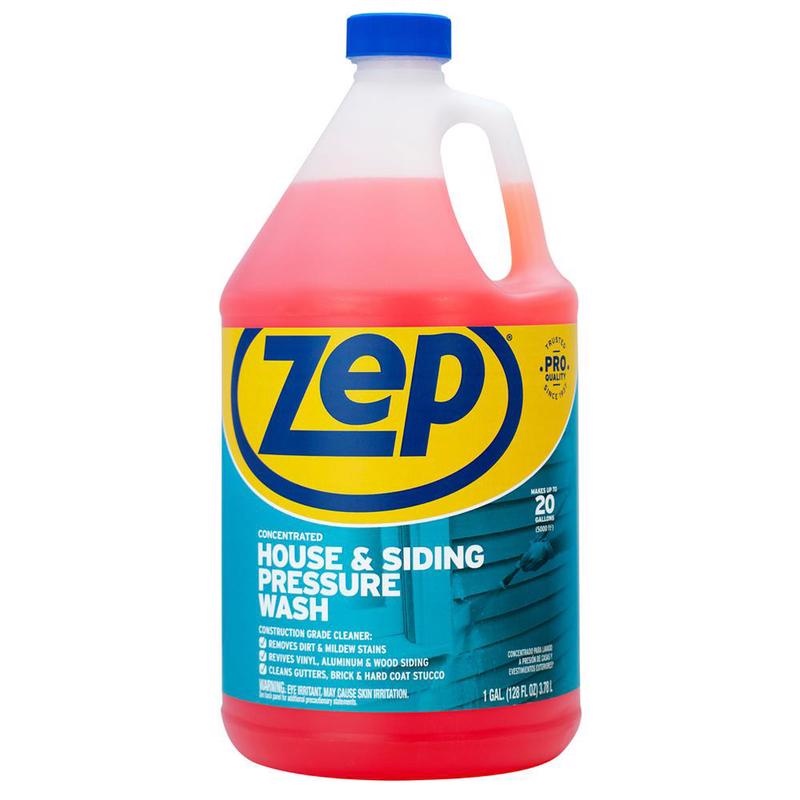
Zep Concentrated House & Siding Pressure Wash Formula - 1 gal.
Brand: Amrep Inc.
Zep Commercial House & Siding Pressure Wash is a concentrated formula that makes up to 20 gallons per one gallon container. This product is specially formulated for use in pressure wash machines with downstream injectors (if the machine does not have this capability it may require manual application). It aggressively removes dirt and stains caused by algae, mold, mildew and other sources of soils from vinyl siding, hard coat stucco, brick, wood and aluminum siding.
Category: Home & Garden > Lawn & Garden > Outdoor Power Equipment Accessories > Pressure Washer Accessories > Cleaning Agents